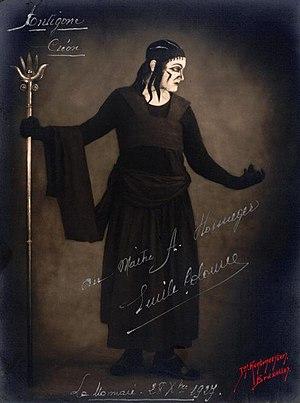
Antigone est une tragédie musicale en trois actes composée entre 1924 et 1927 par Arthur Honegger sur un livret de Jean Cocteau d'après la tragédie de Sophocle. Troisième œuvre lyrique du compositeur après Le Roi David et Judith, elle est créée au théâtre de la Monnaie à Bruxelles le 28 décembre 1927 dans des décors de Pablo Picasso et des costumes de Coco Chanel. L'œuvre est jugée avec nuance à sa création. Peu jouée, elle fait l'objet d'enregistrements sonores aussi rares que les exégèses musicologiques qui lui sont consacrées.